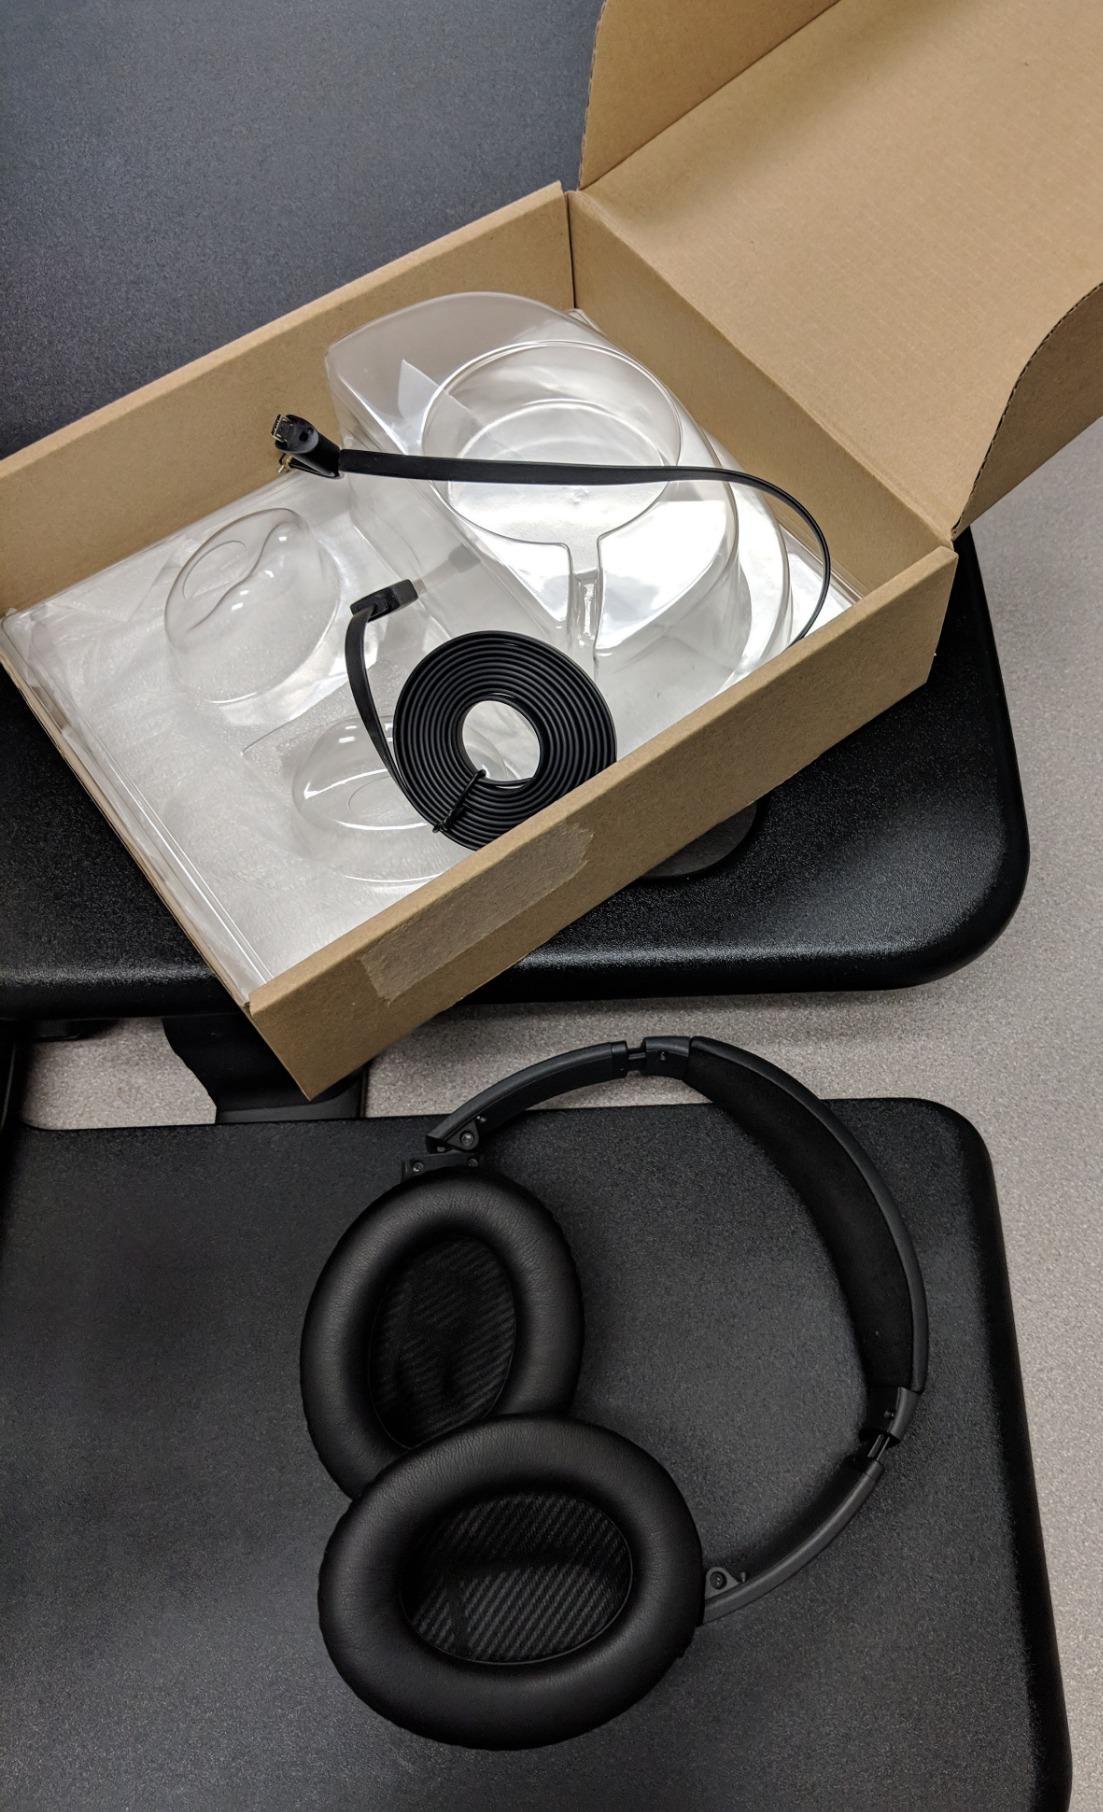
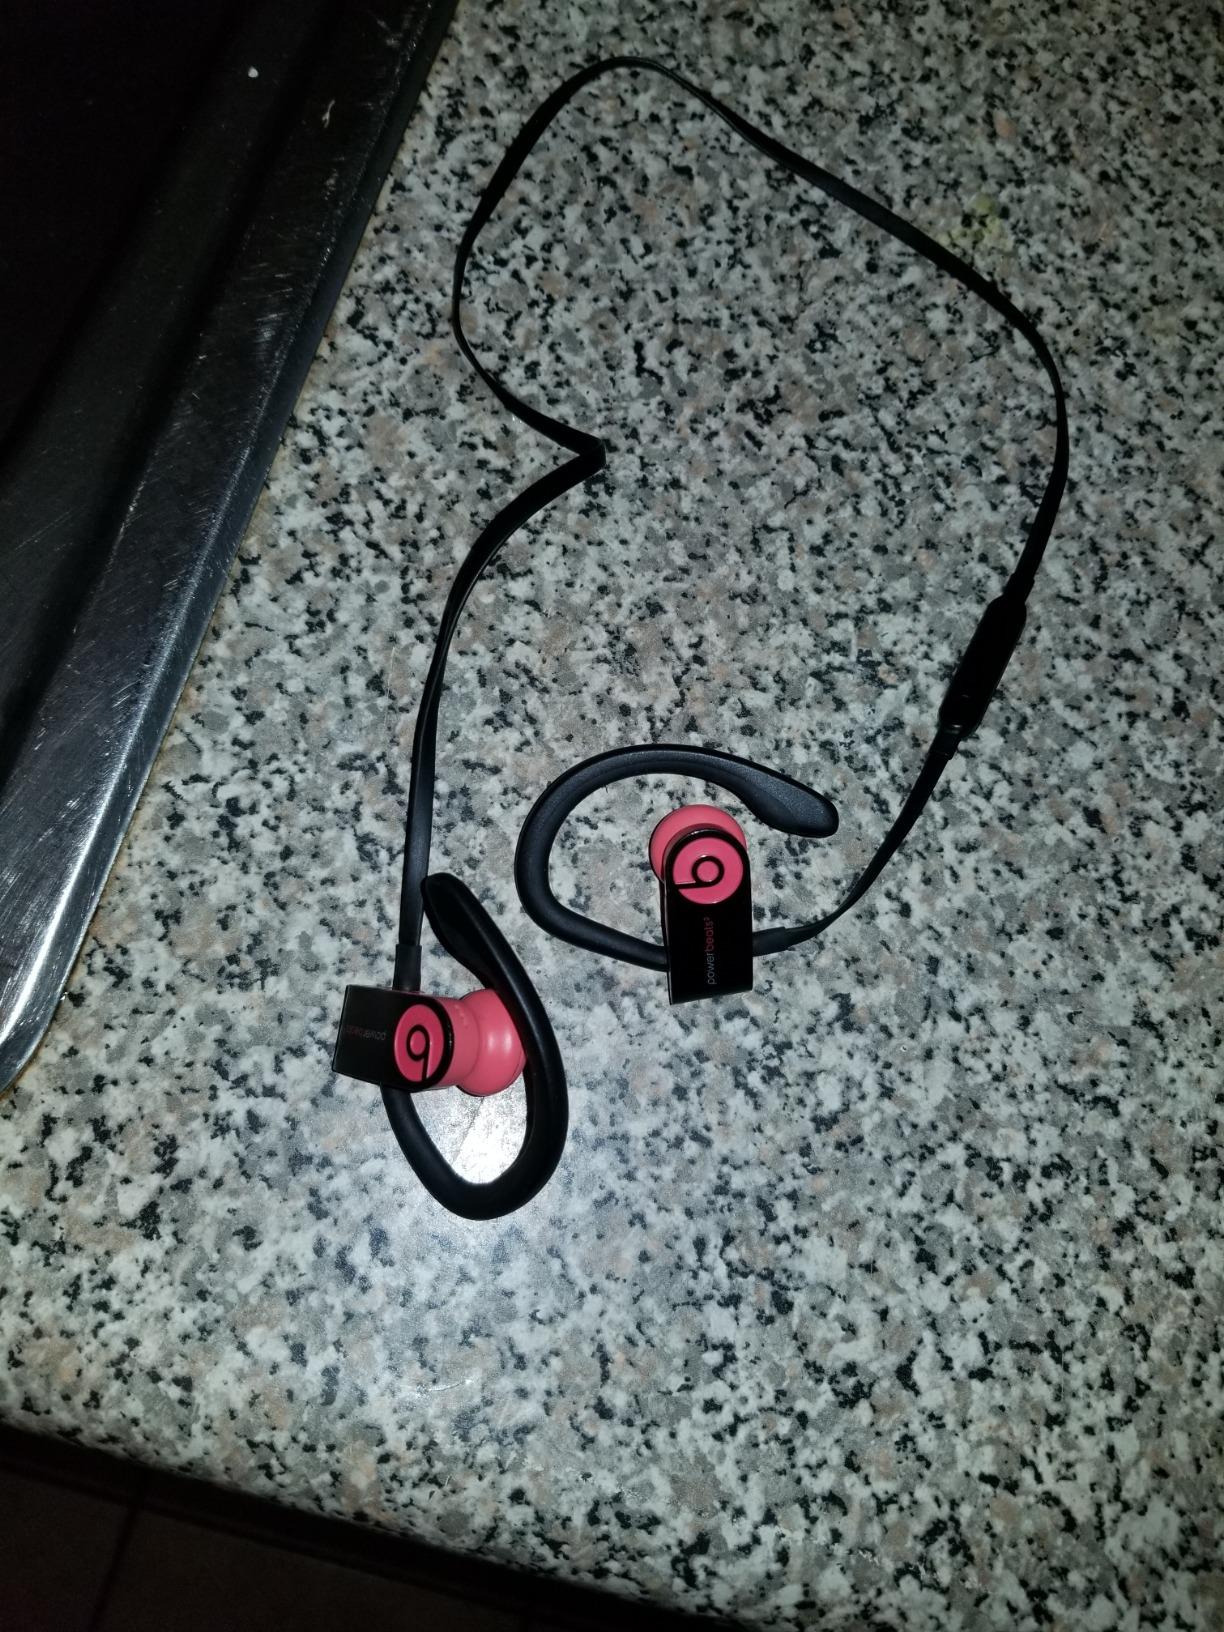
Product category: headphones
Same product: no